Castle season 5

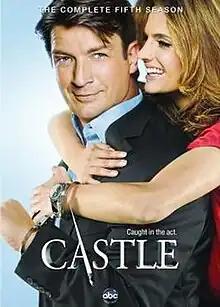
DVD cover

The fifth season of American crime-comedy-drama television series "Castle", was ordered on May 10, 2012, by ABC. The season aired from September 24, 2012, to May 13, 2013. Two additional episodes were ordered on October 19, 2012, and February 5, 2013, which brought season 5 up to a total of 24 episodes.